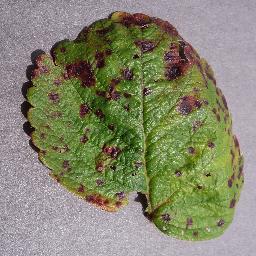
Label: Strawberry___Leaf_scorch